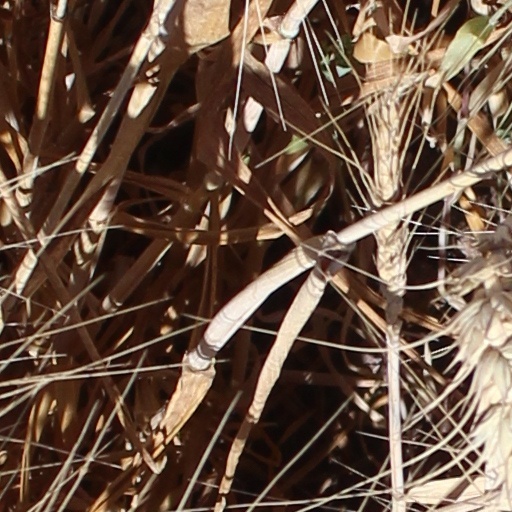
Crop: wheat